2020s in fashion

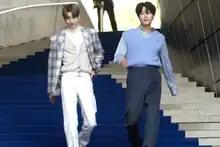
2020–21: Korean men in the 1980s and 2000s-inspired outfits fashionable in the early 2020s.

The spring of 2021 saw a revival of psychedelic mid-to-late 1960s fashion in the UK, Asia, the US, Europe, and Africa. Clothing such as miniskirts, slim fit capri pants, denim jumpsuits, flared trousers, lowrise white linen boho chic maxi skirts worn with hippie style sandals or ballet flats, patched jeans, dog's tooth check skirts and mini-dresses, laced Copenhagen blouses derived from Danish folk costume, pastel blue or pink empire line milkmaid dresses inspired by Bridgerton, maxi dresses, gingham or stripy short shorts worn with matching vests or thigh-skimming jackets, and cropped slim jeans were popular pants among younger women from 2021 to 2024.